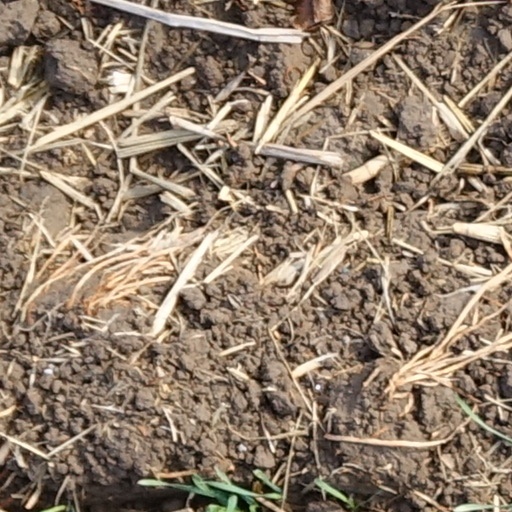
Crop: wheat